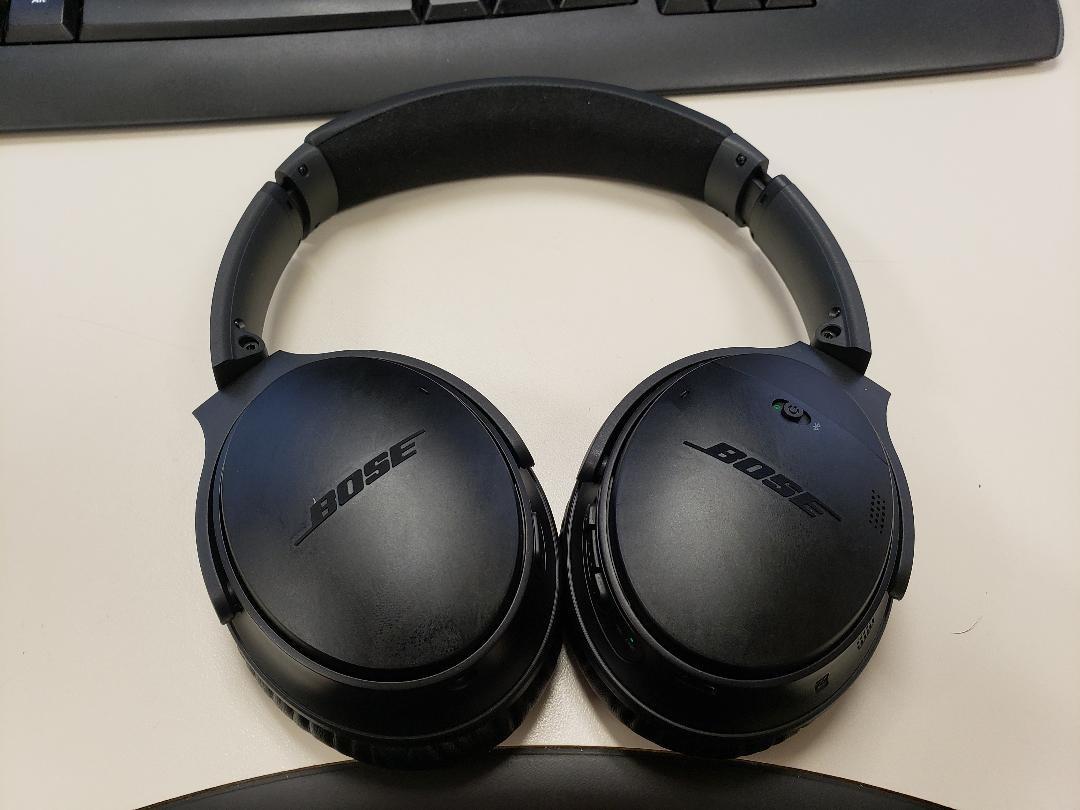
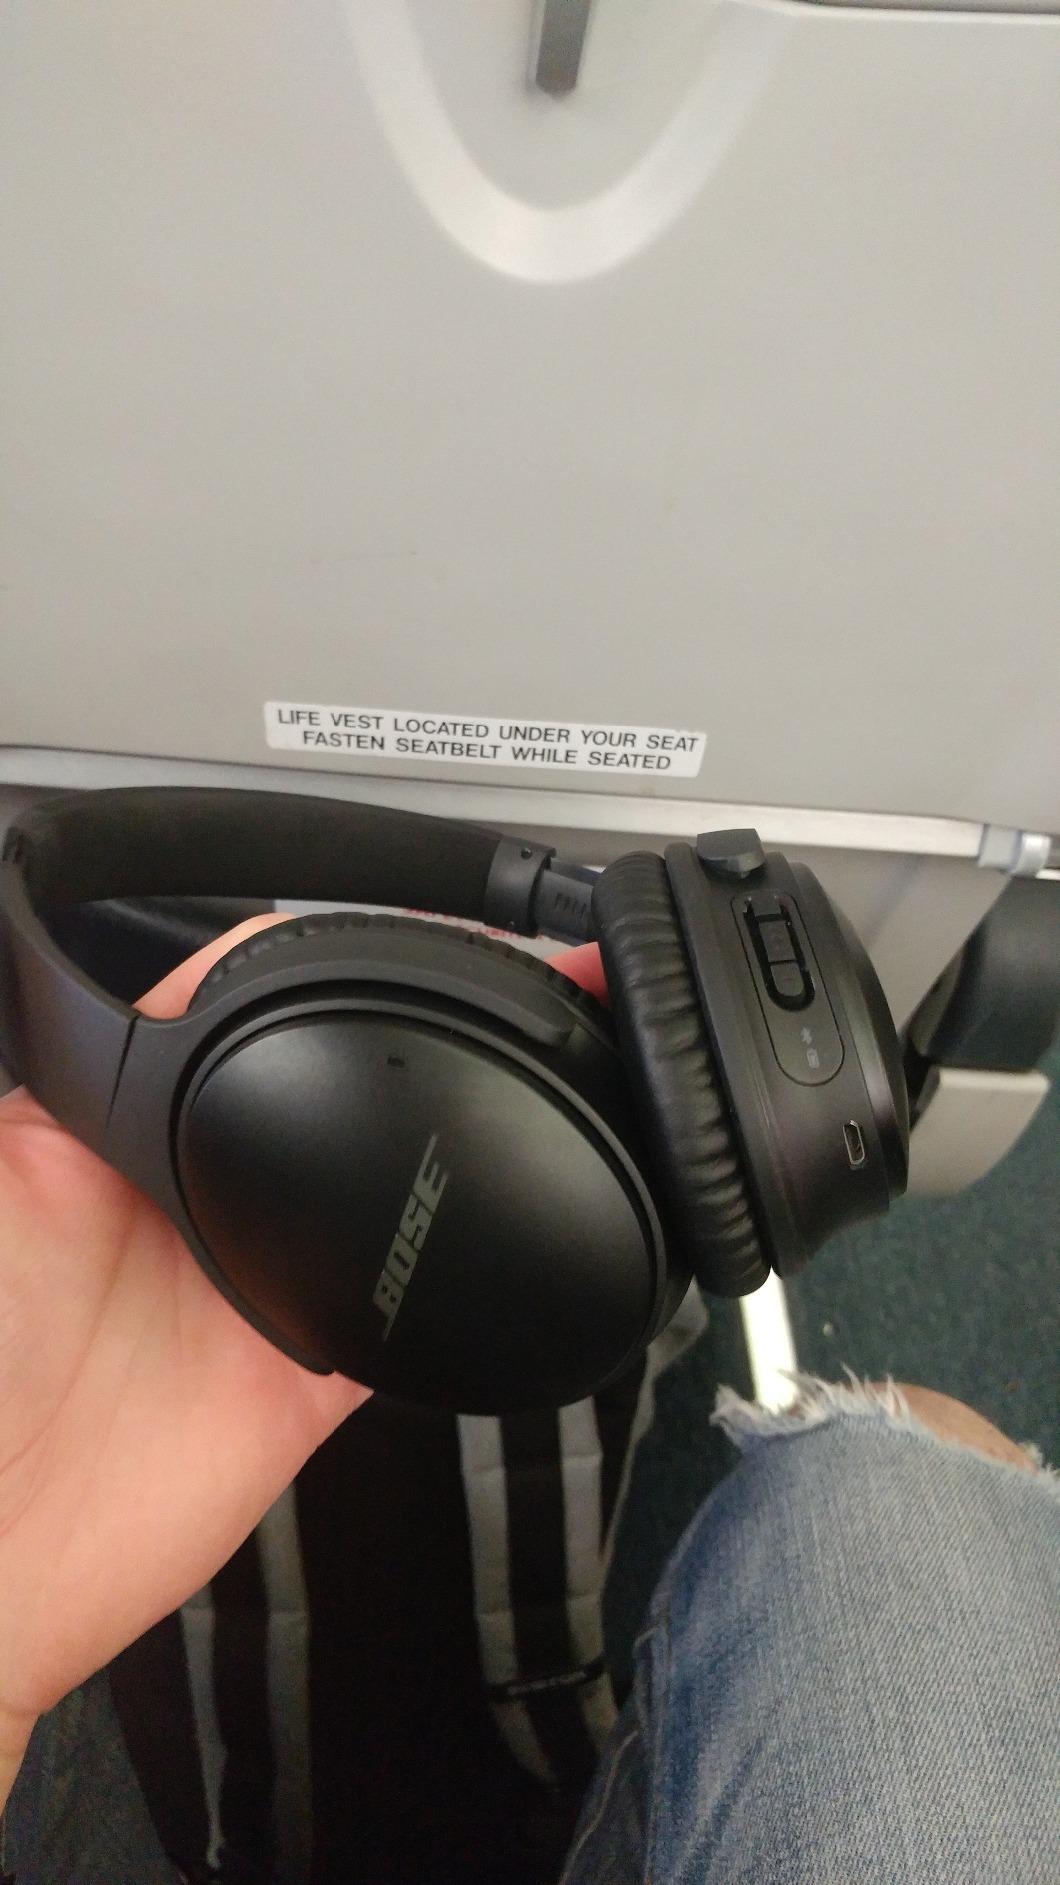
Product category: headphones
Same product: yes